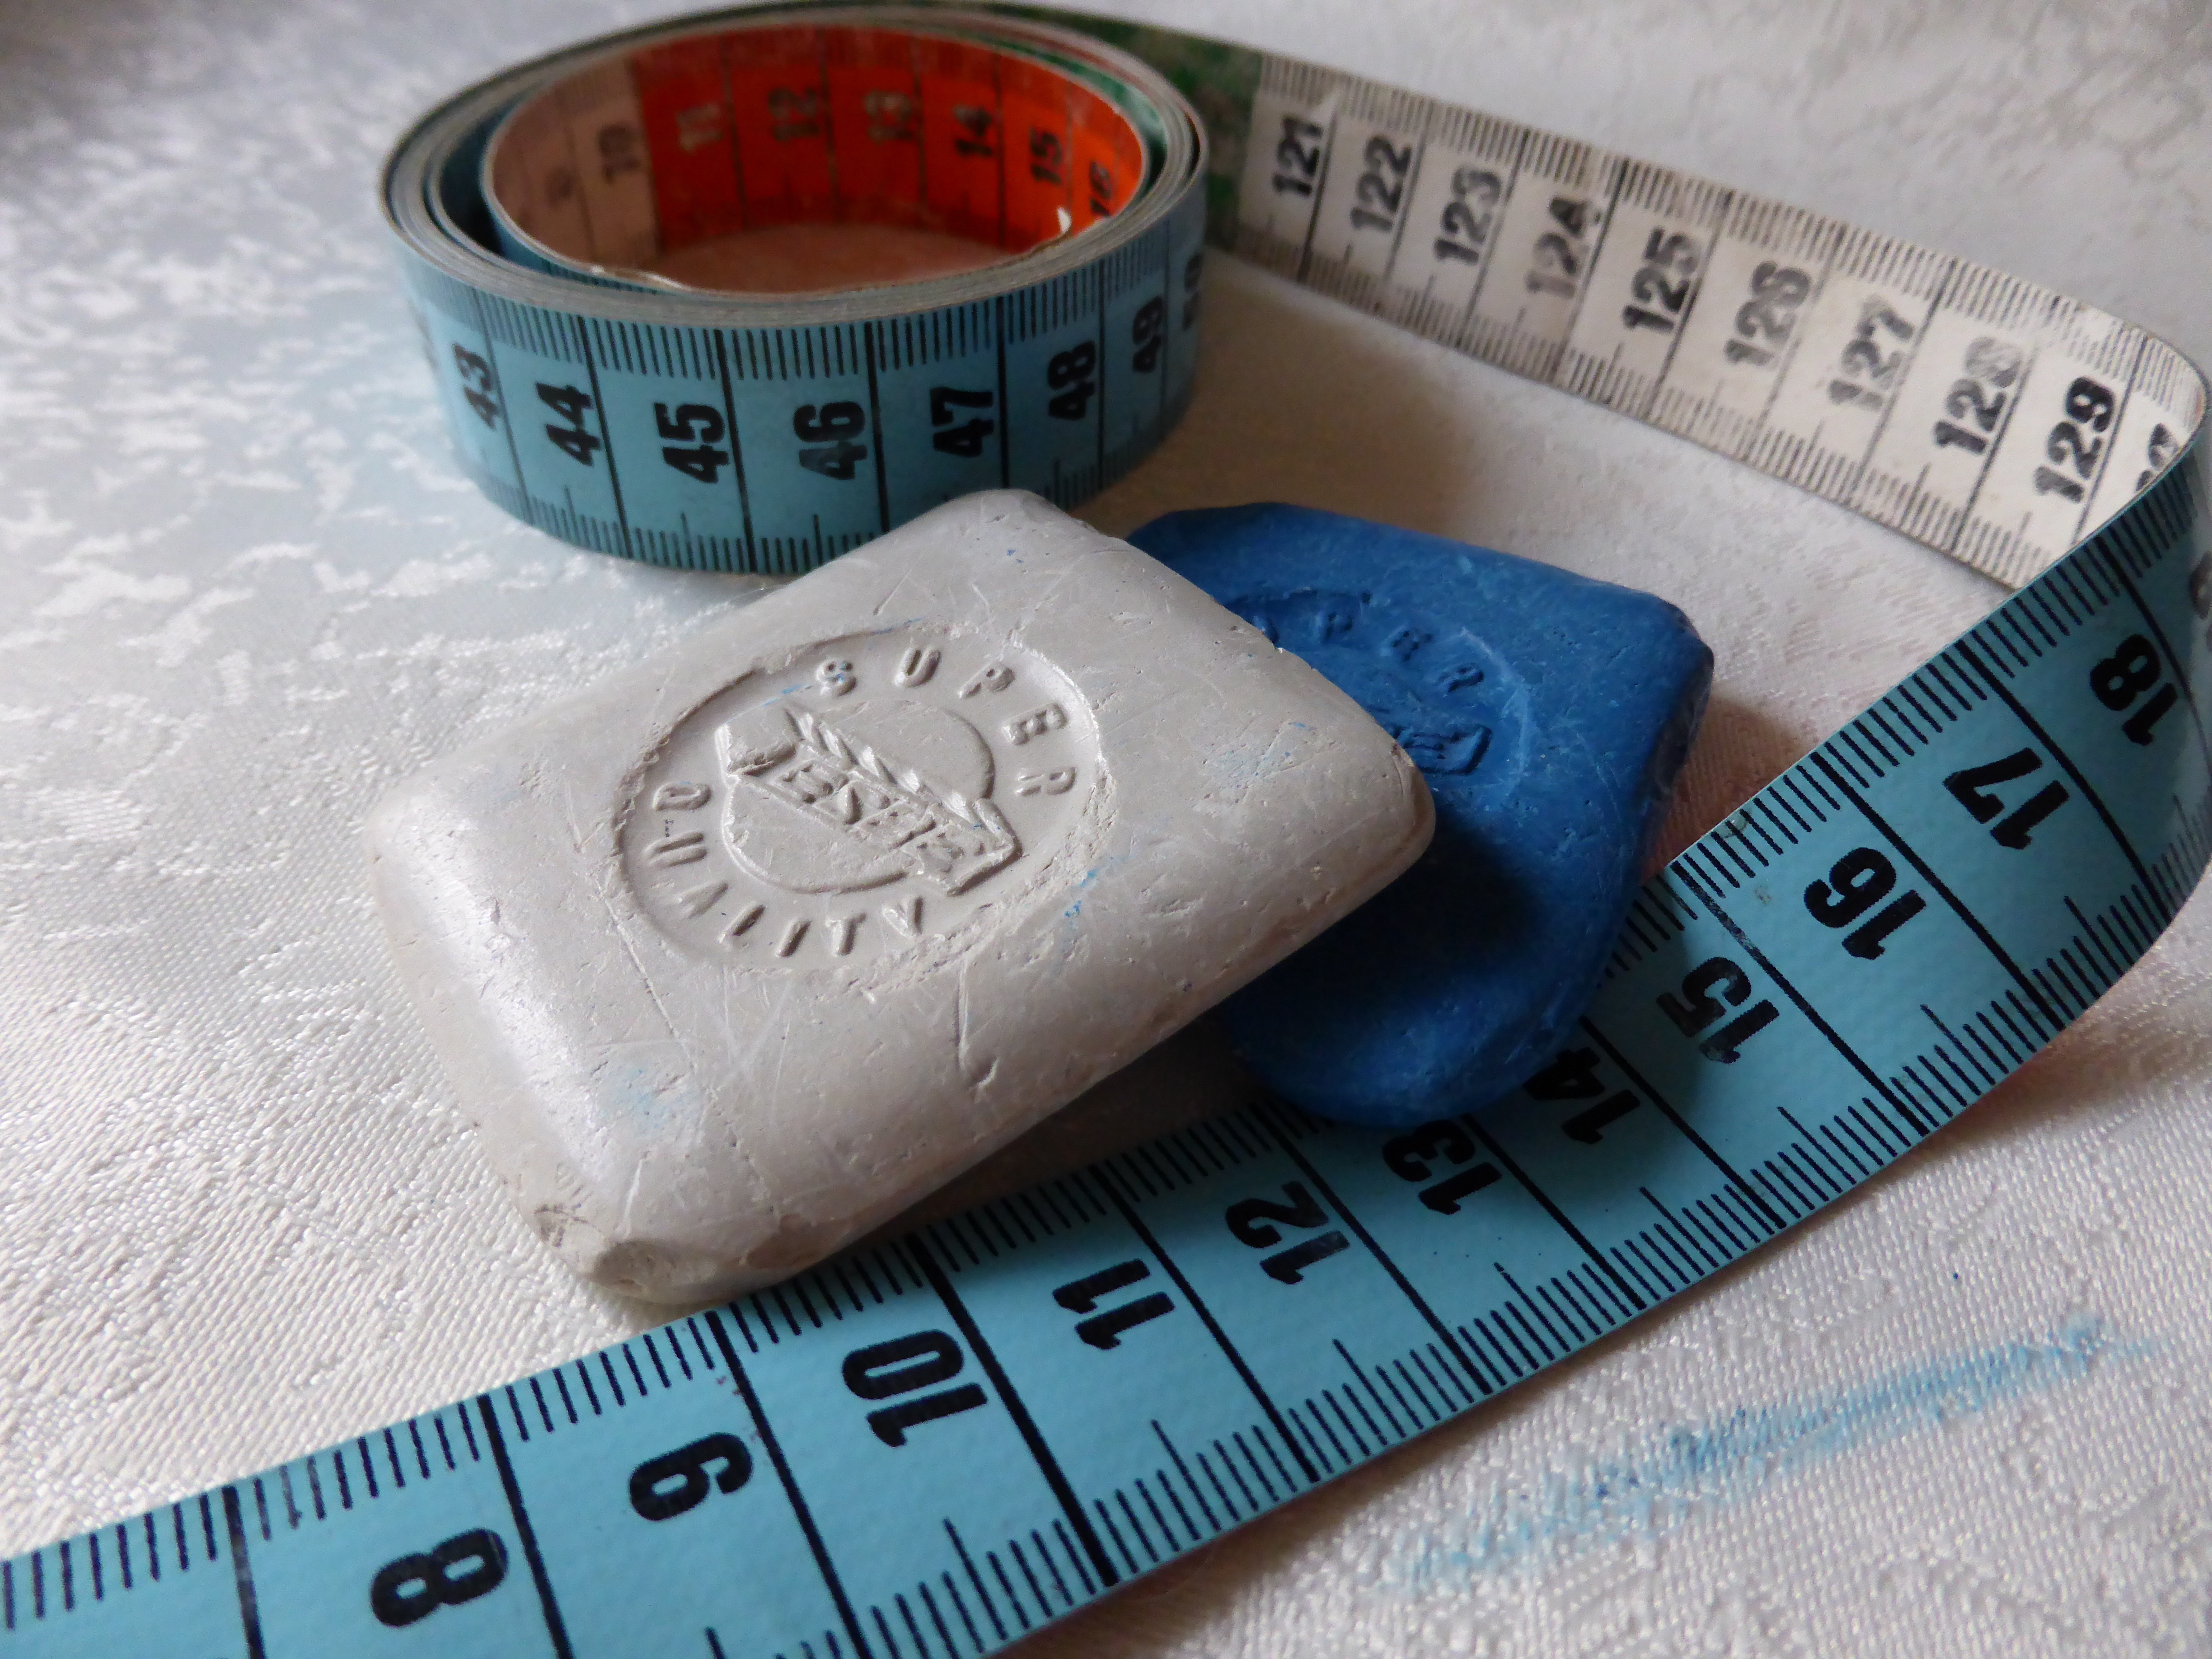
hand, meter, blue, measure, craft, fabric, sew, brand, chalk, mark, tape measure, hobby, tailoring, centimeters, accuracy, handarbeiten, n hutensilien, millimeter, fashion accessory, take measurements, tailor's chalk, make gifts yourself